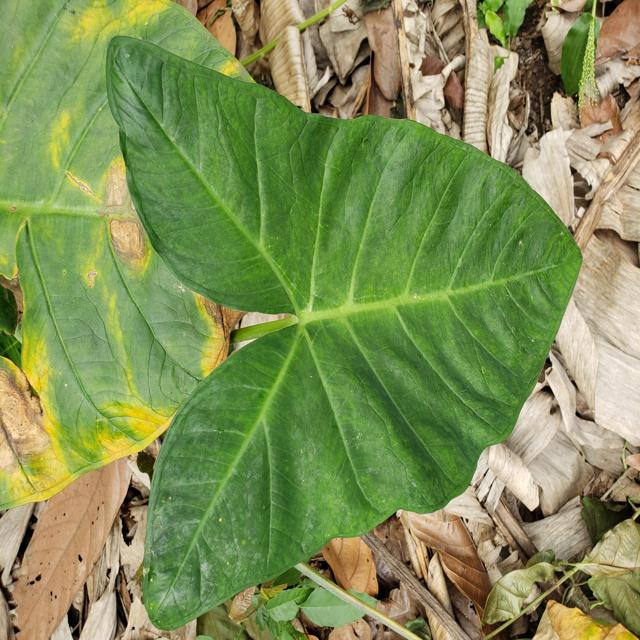
Label: Healthy